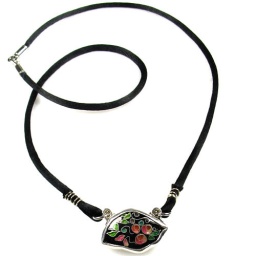
Scarlet cloisonne flowers on a midnight black background, set in fine silver and suspended from a black silk cord.